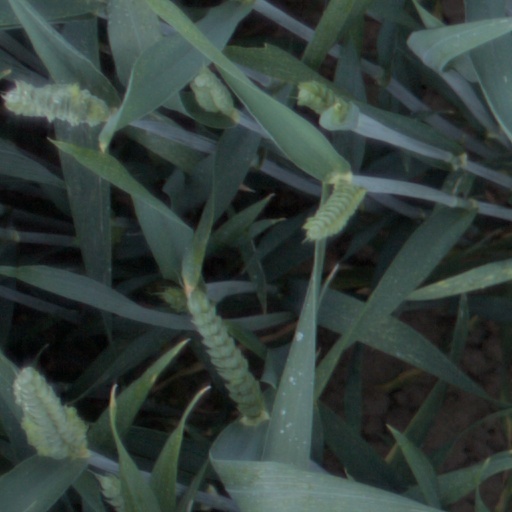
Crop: wheat